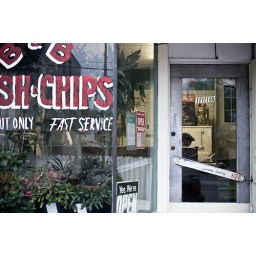
A fish &amp;amp; chips shop in Leslieville. I love the lucky cat above the counter.